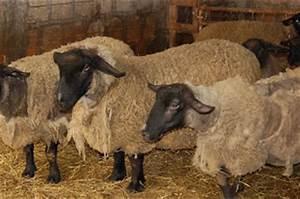
sheep